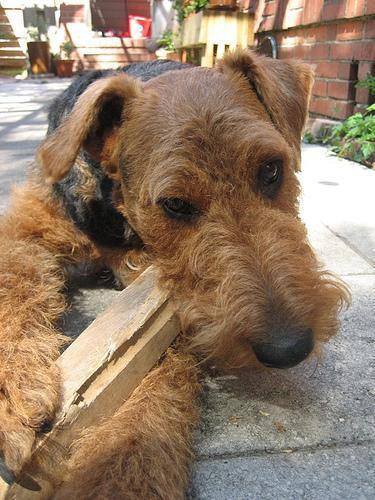
Airedale